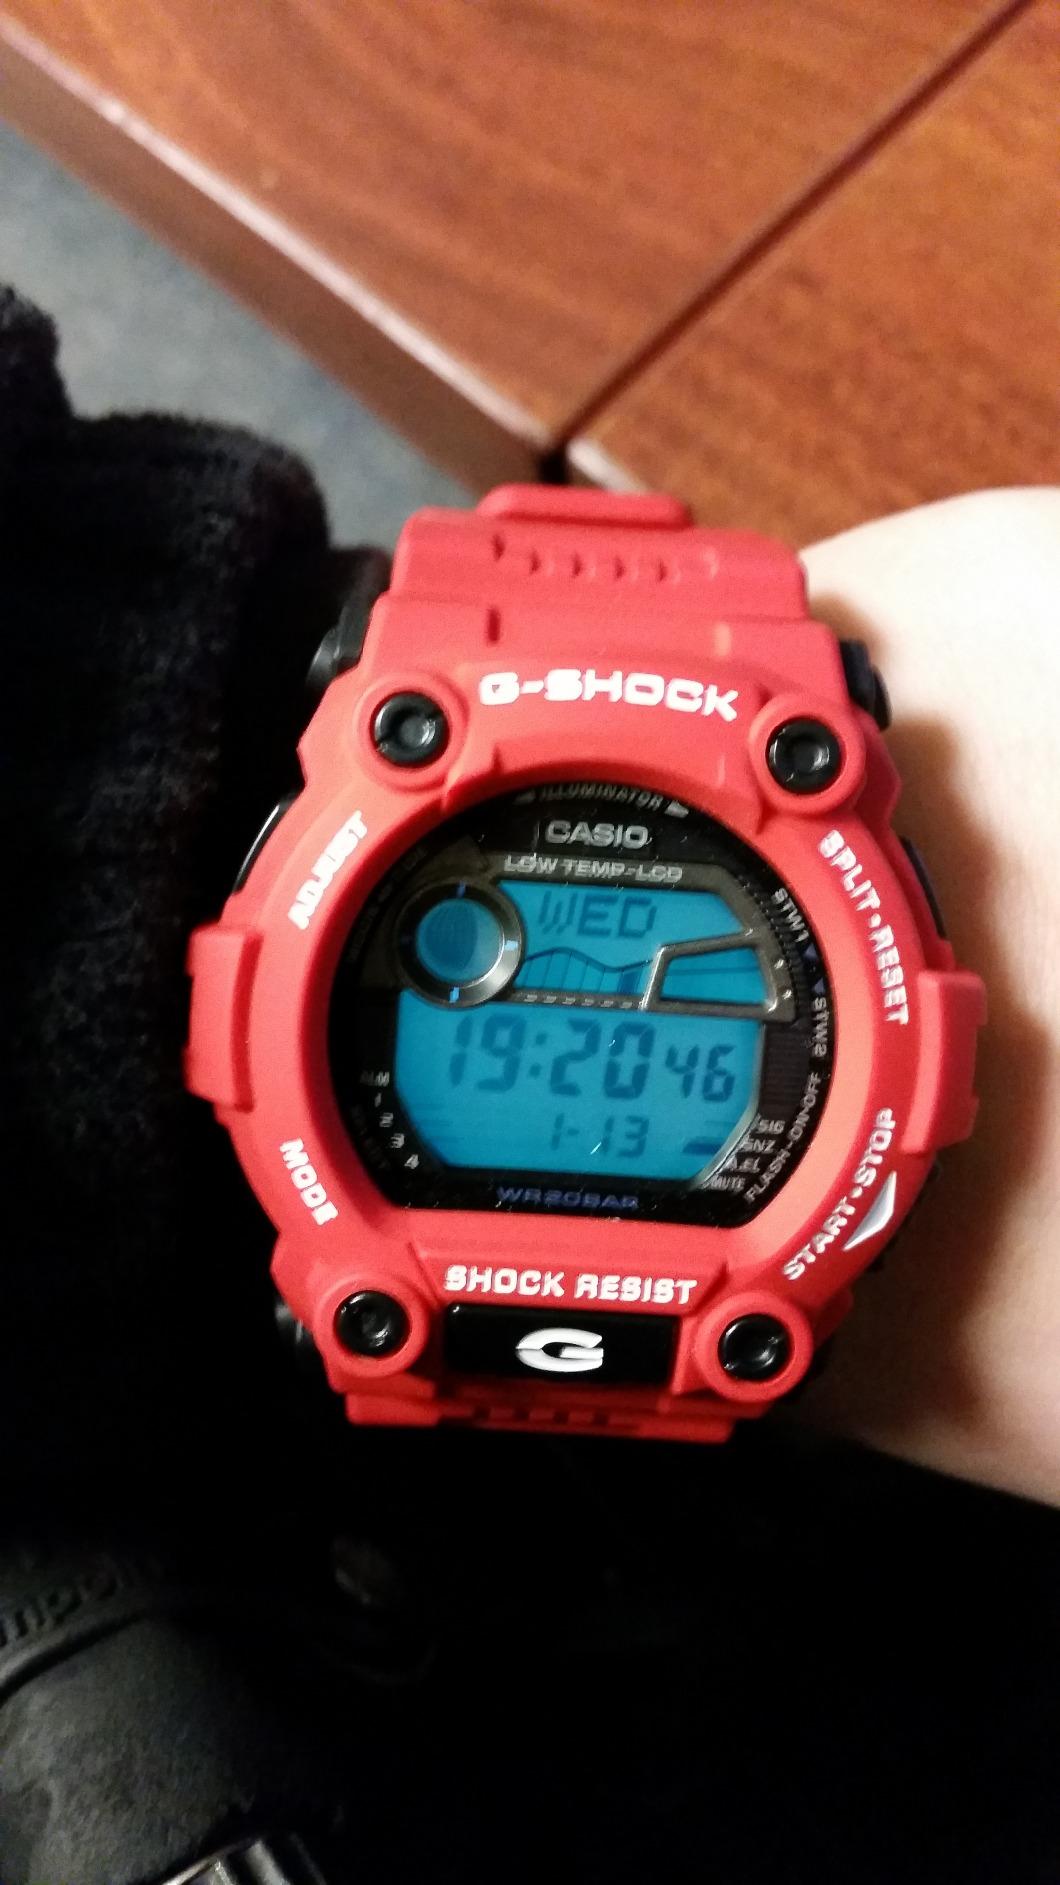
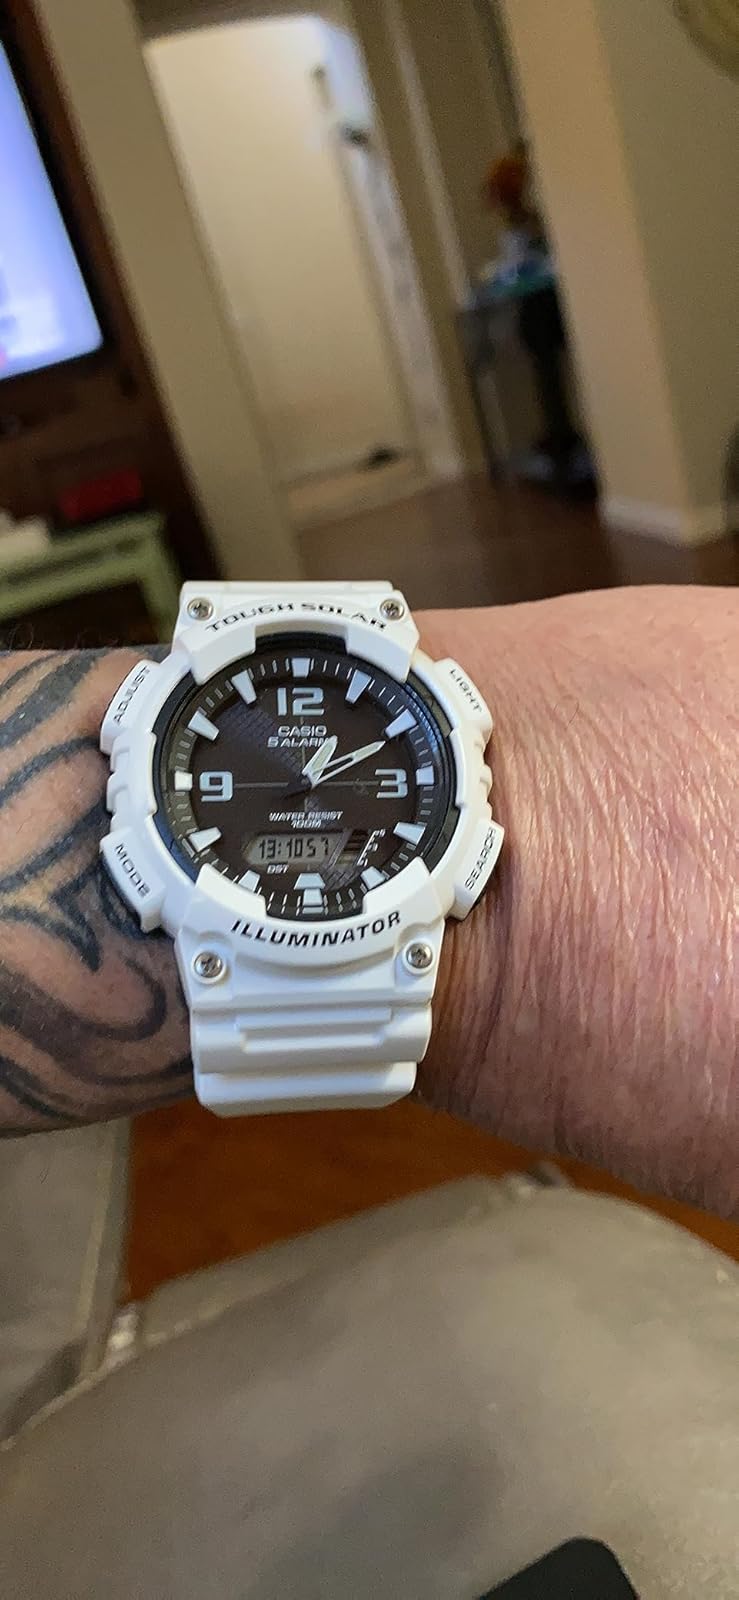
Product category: accessories_watch
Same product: no